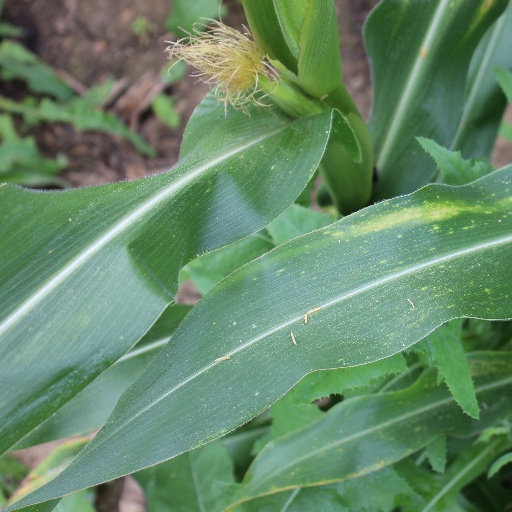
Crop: maize; corn